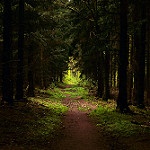
Label: forest